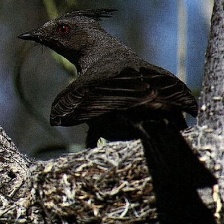
Species: PHAINOPEPLA
Scientific name: PHAINOPEPLA NITENS